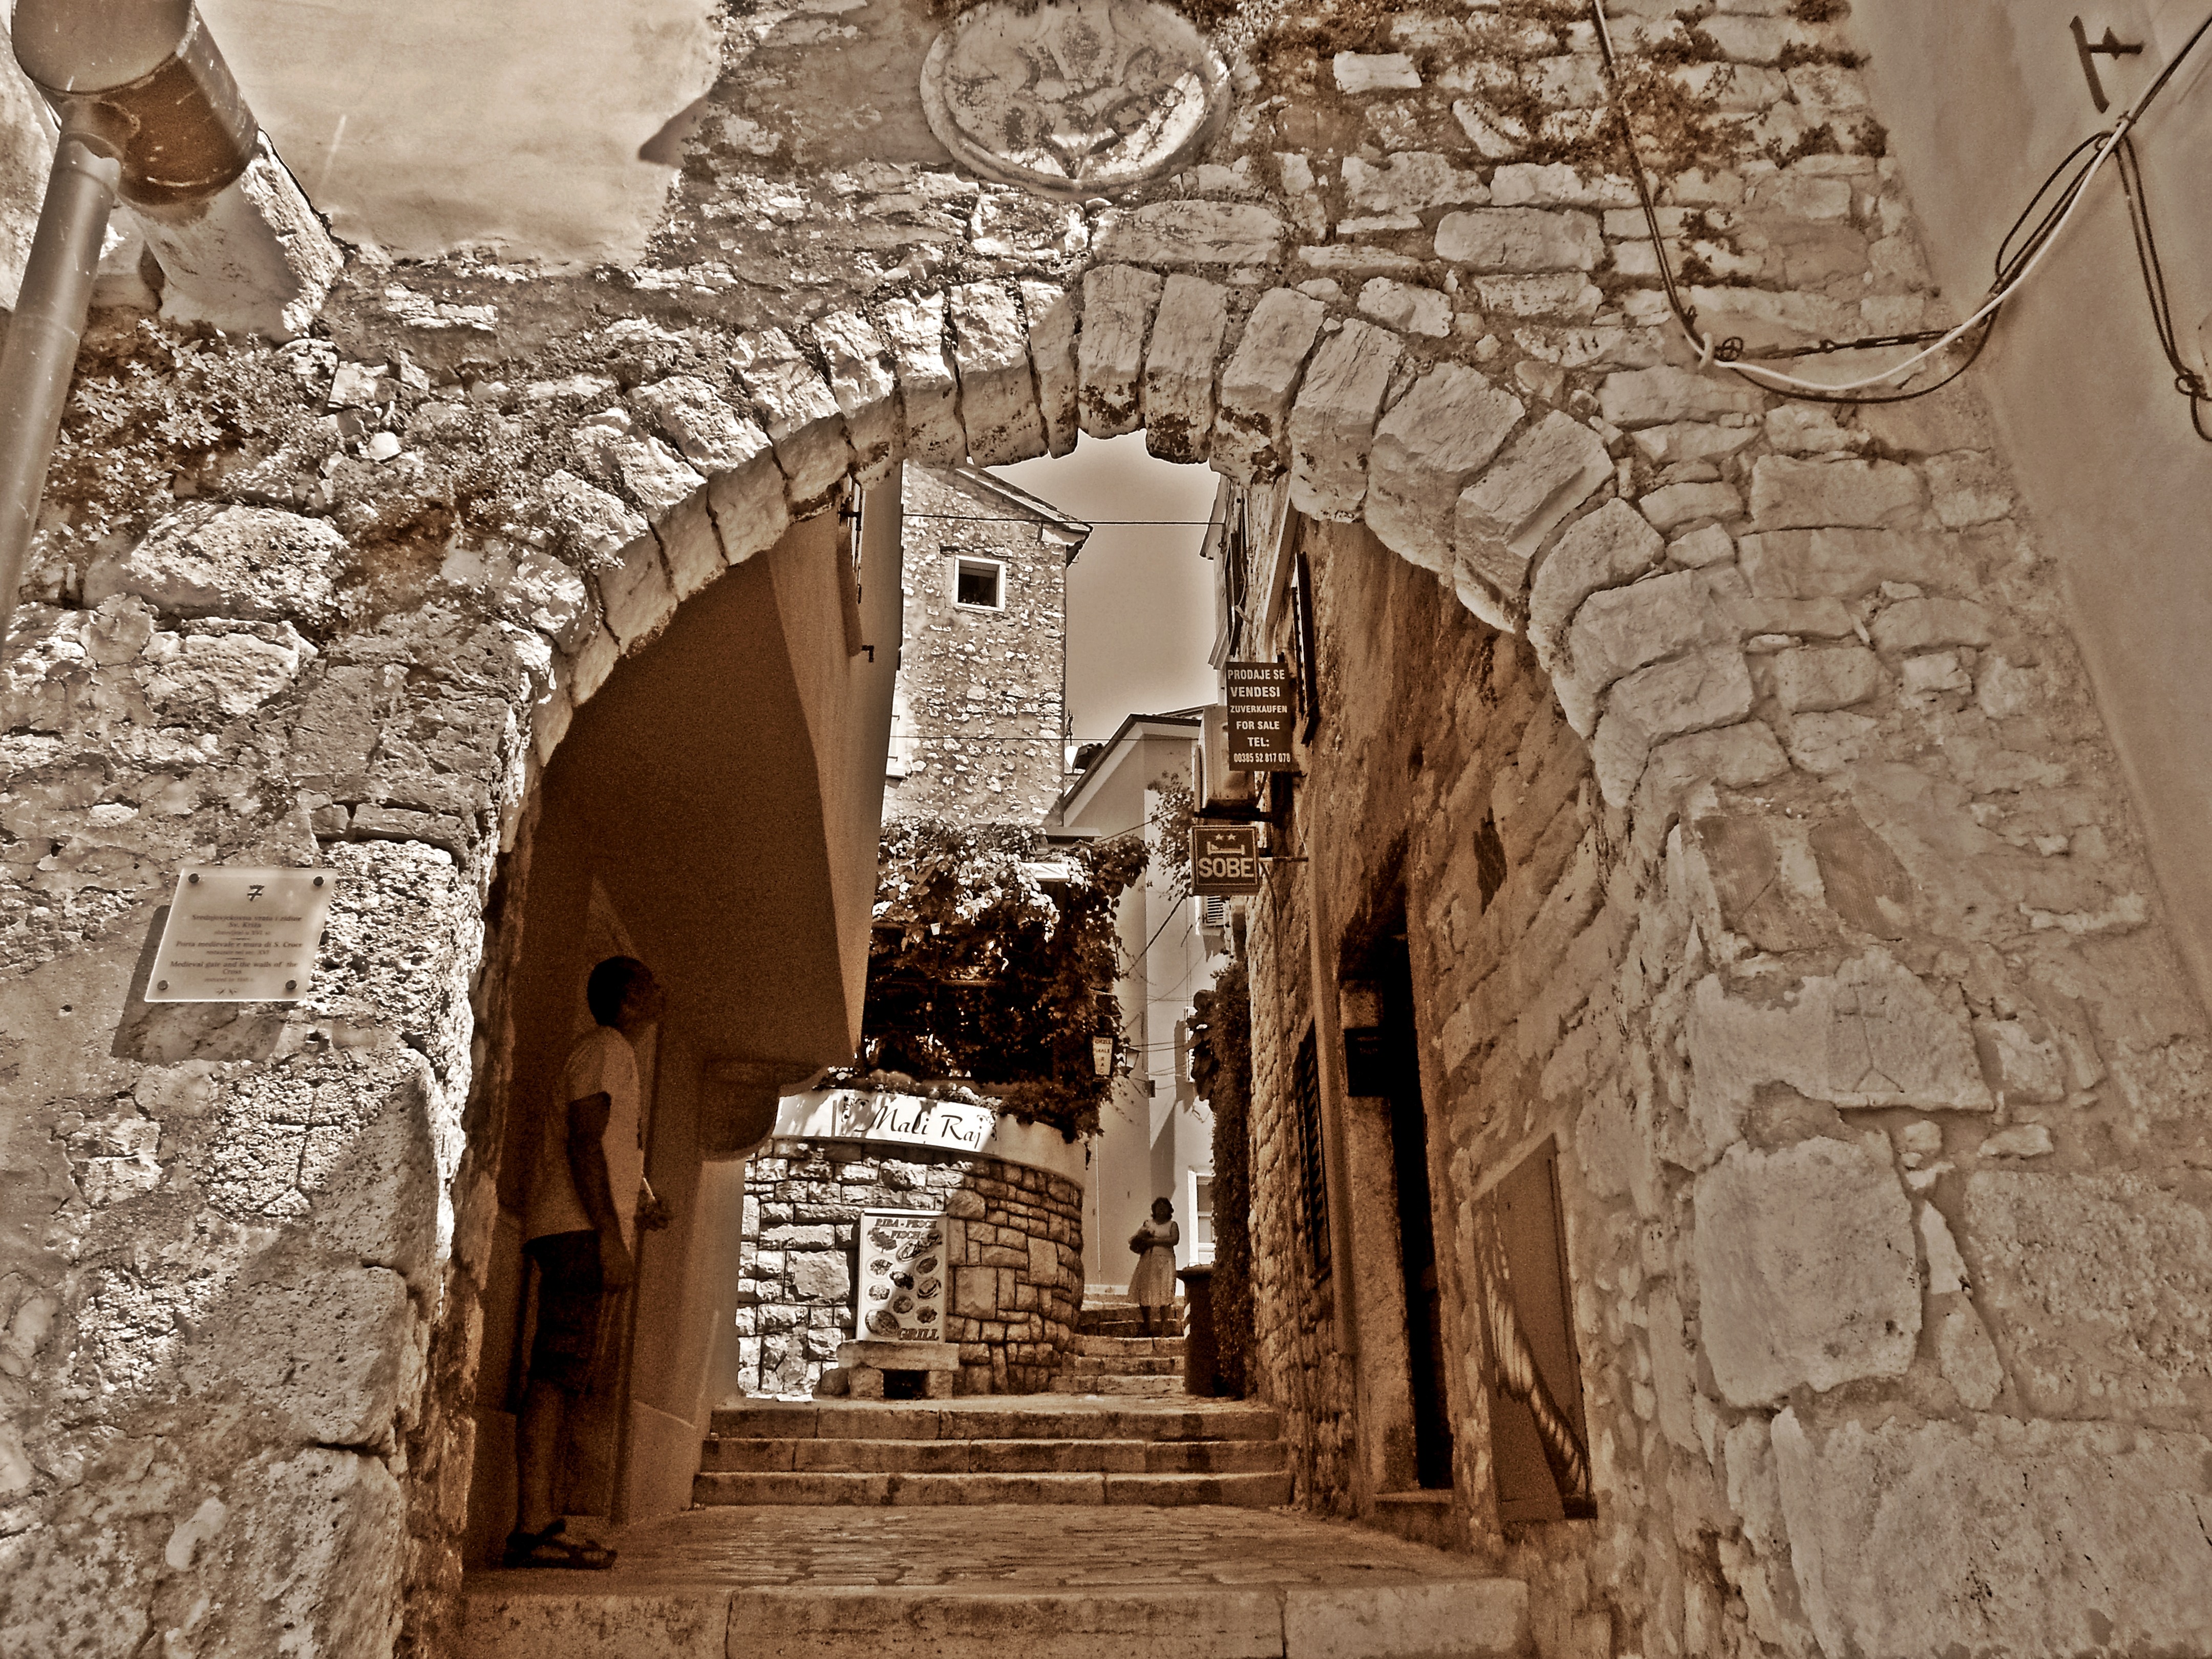
architecture, building, old, wall, arch, sepia, temple, ruins, houses, history, middle ages, ancient history